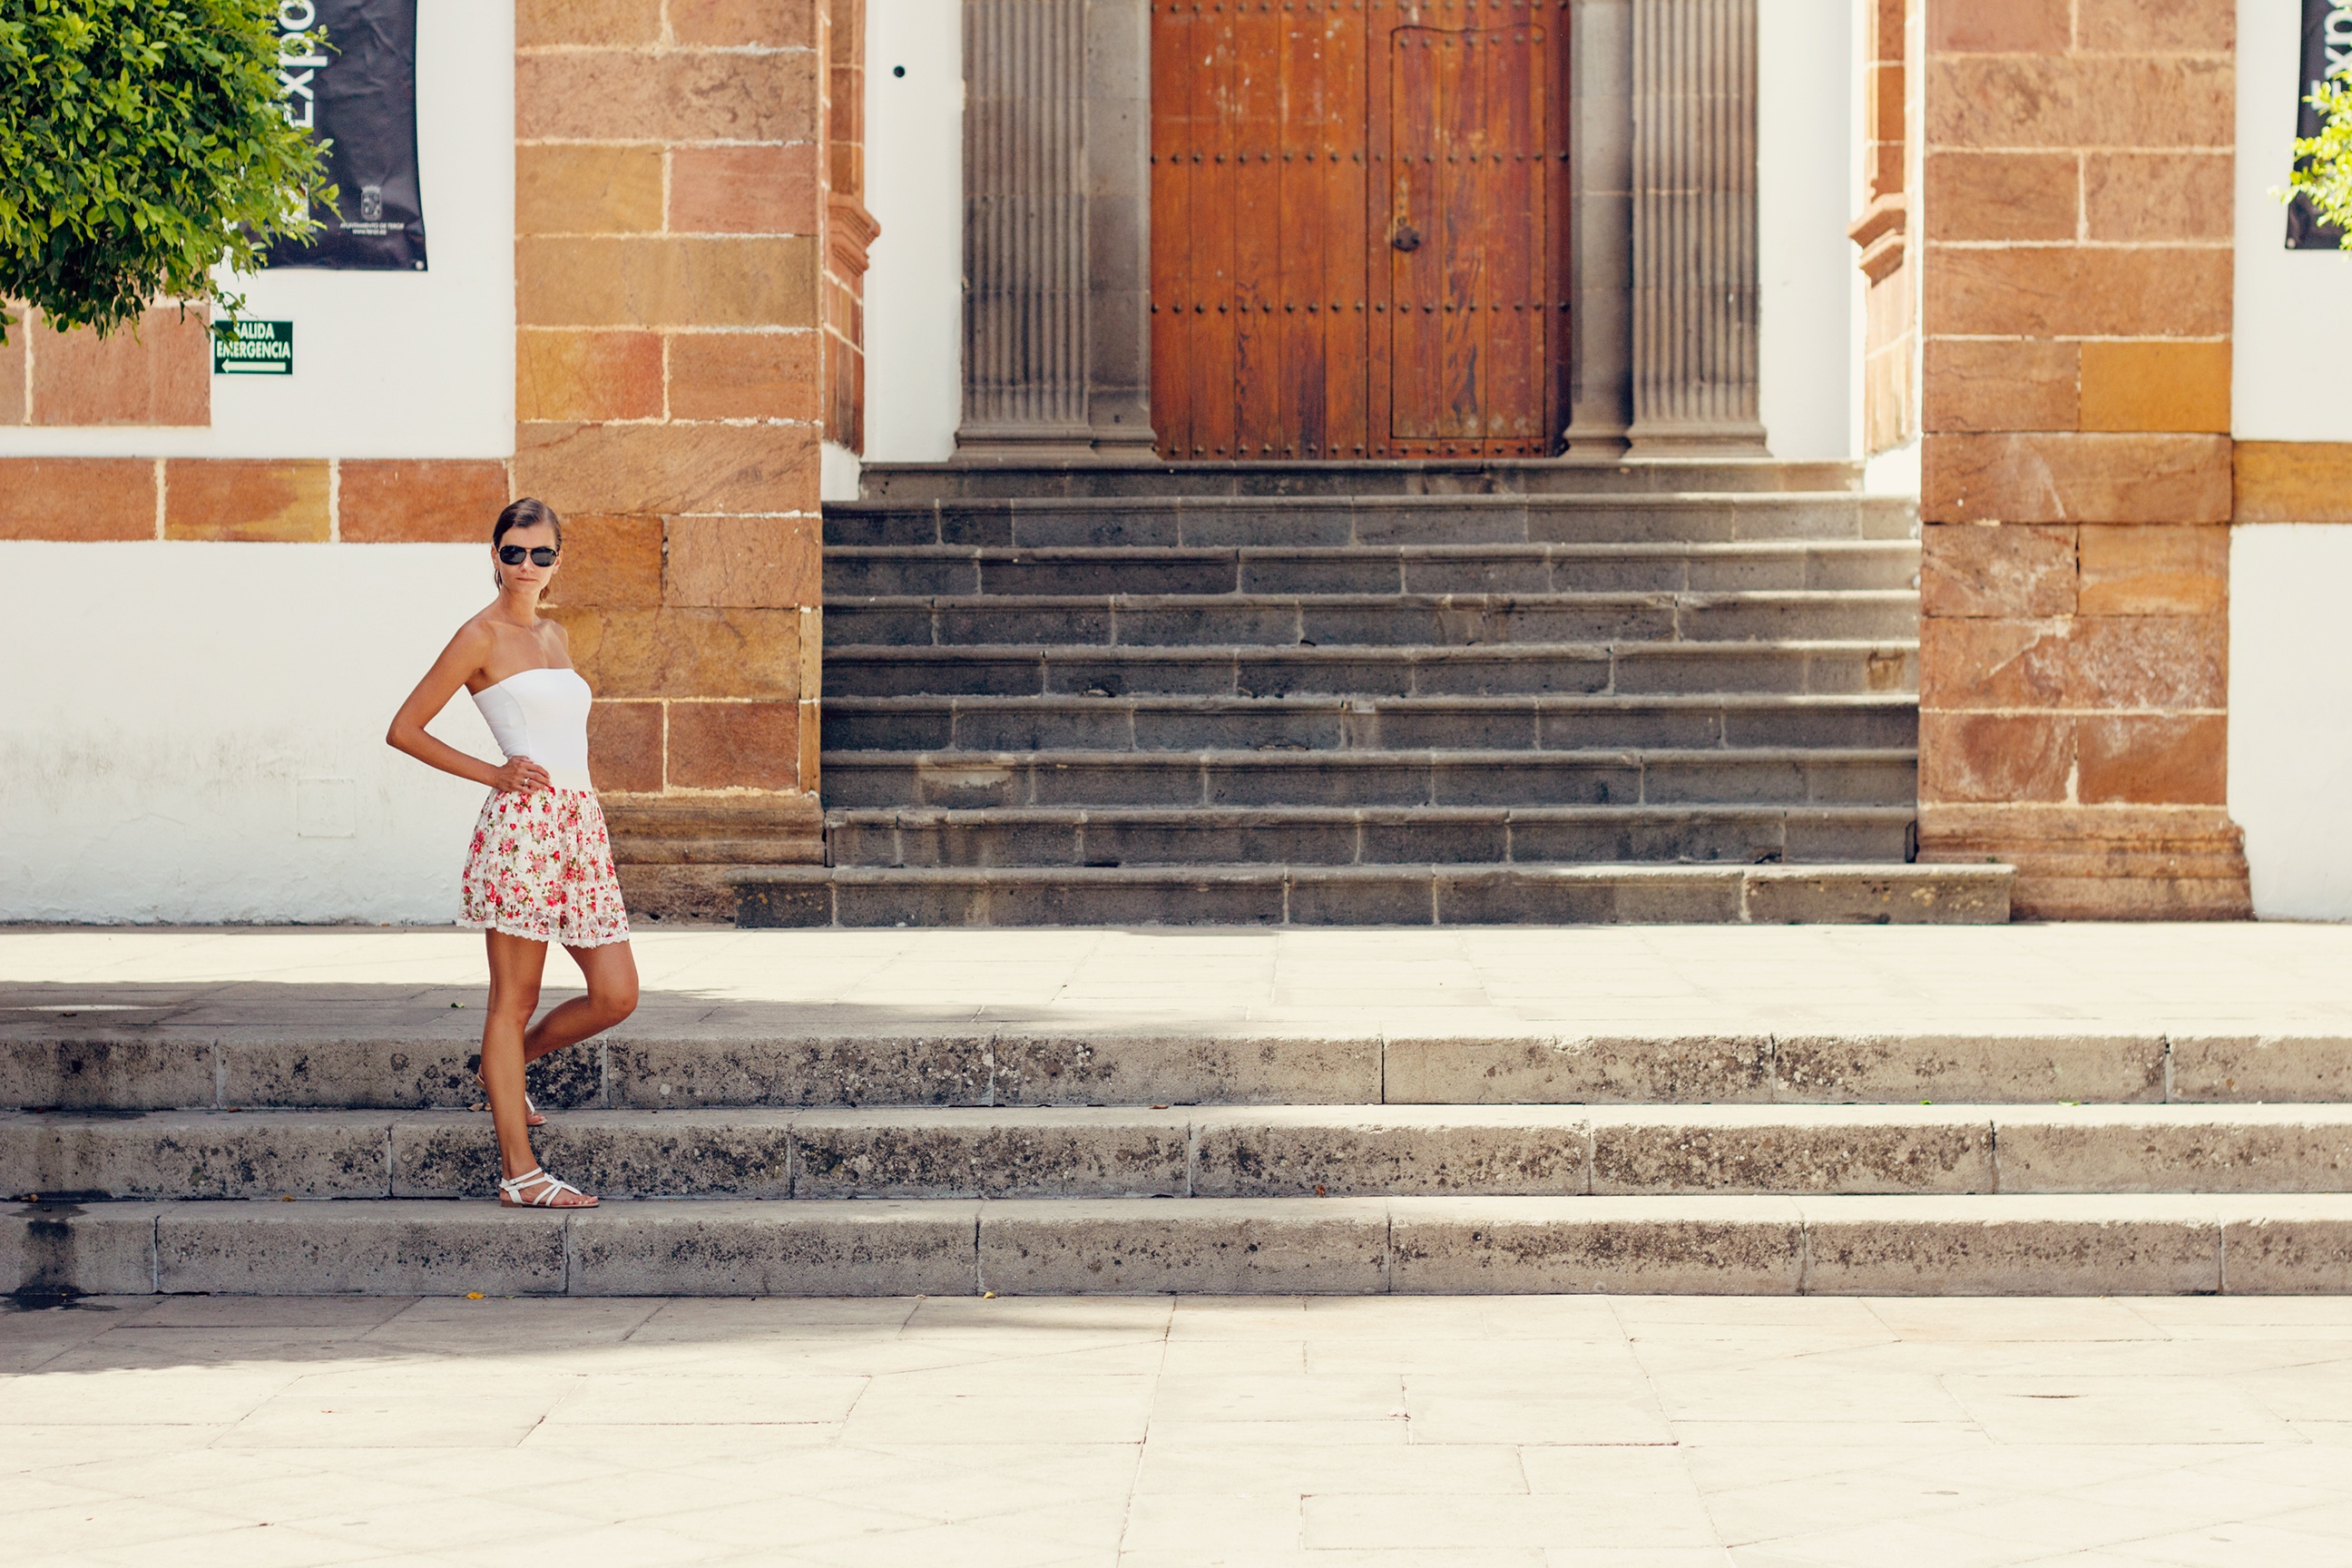
girl, stair, house, floor, window, wall, summer, recreation, holiday, brick, excursion, cool image, photograph, cool photo, young woman, grancanaria, canary islands, flooring